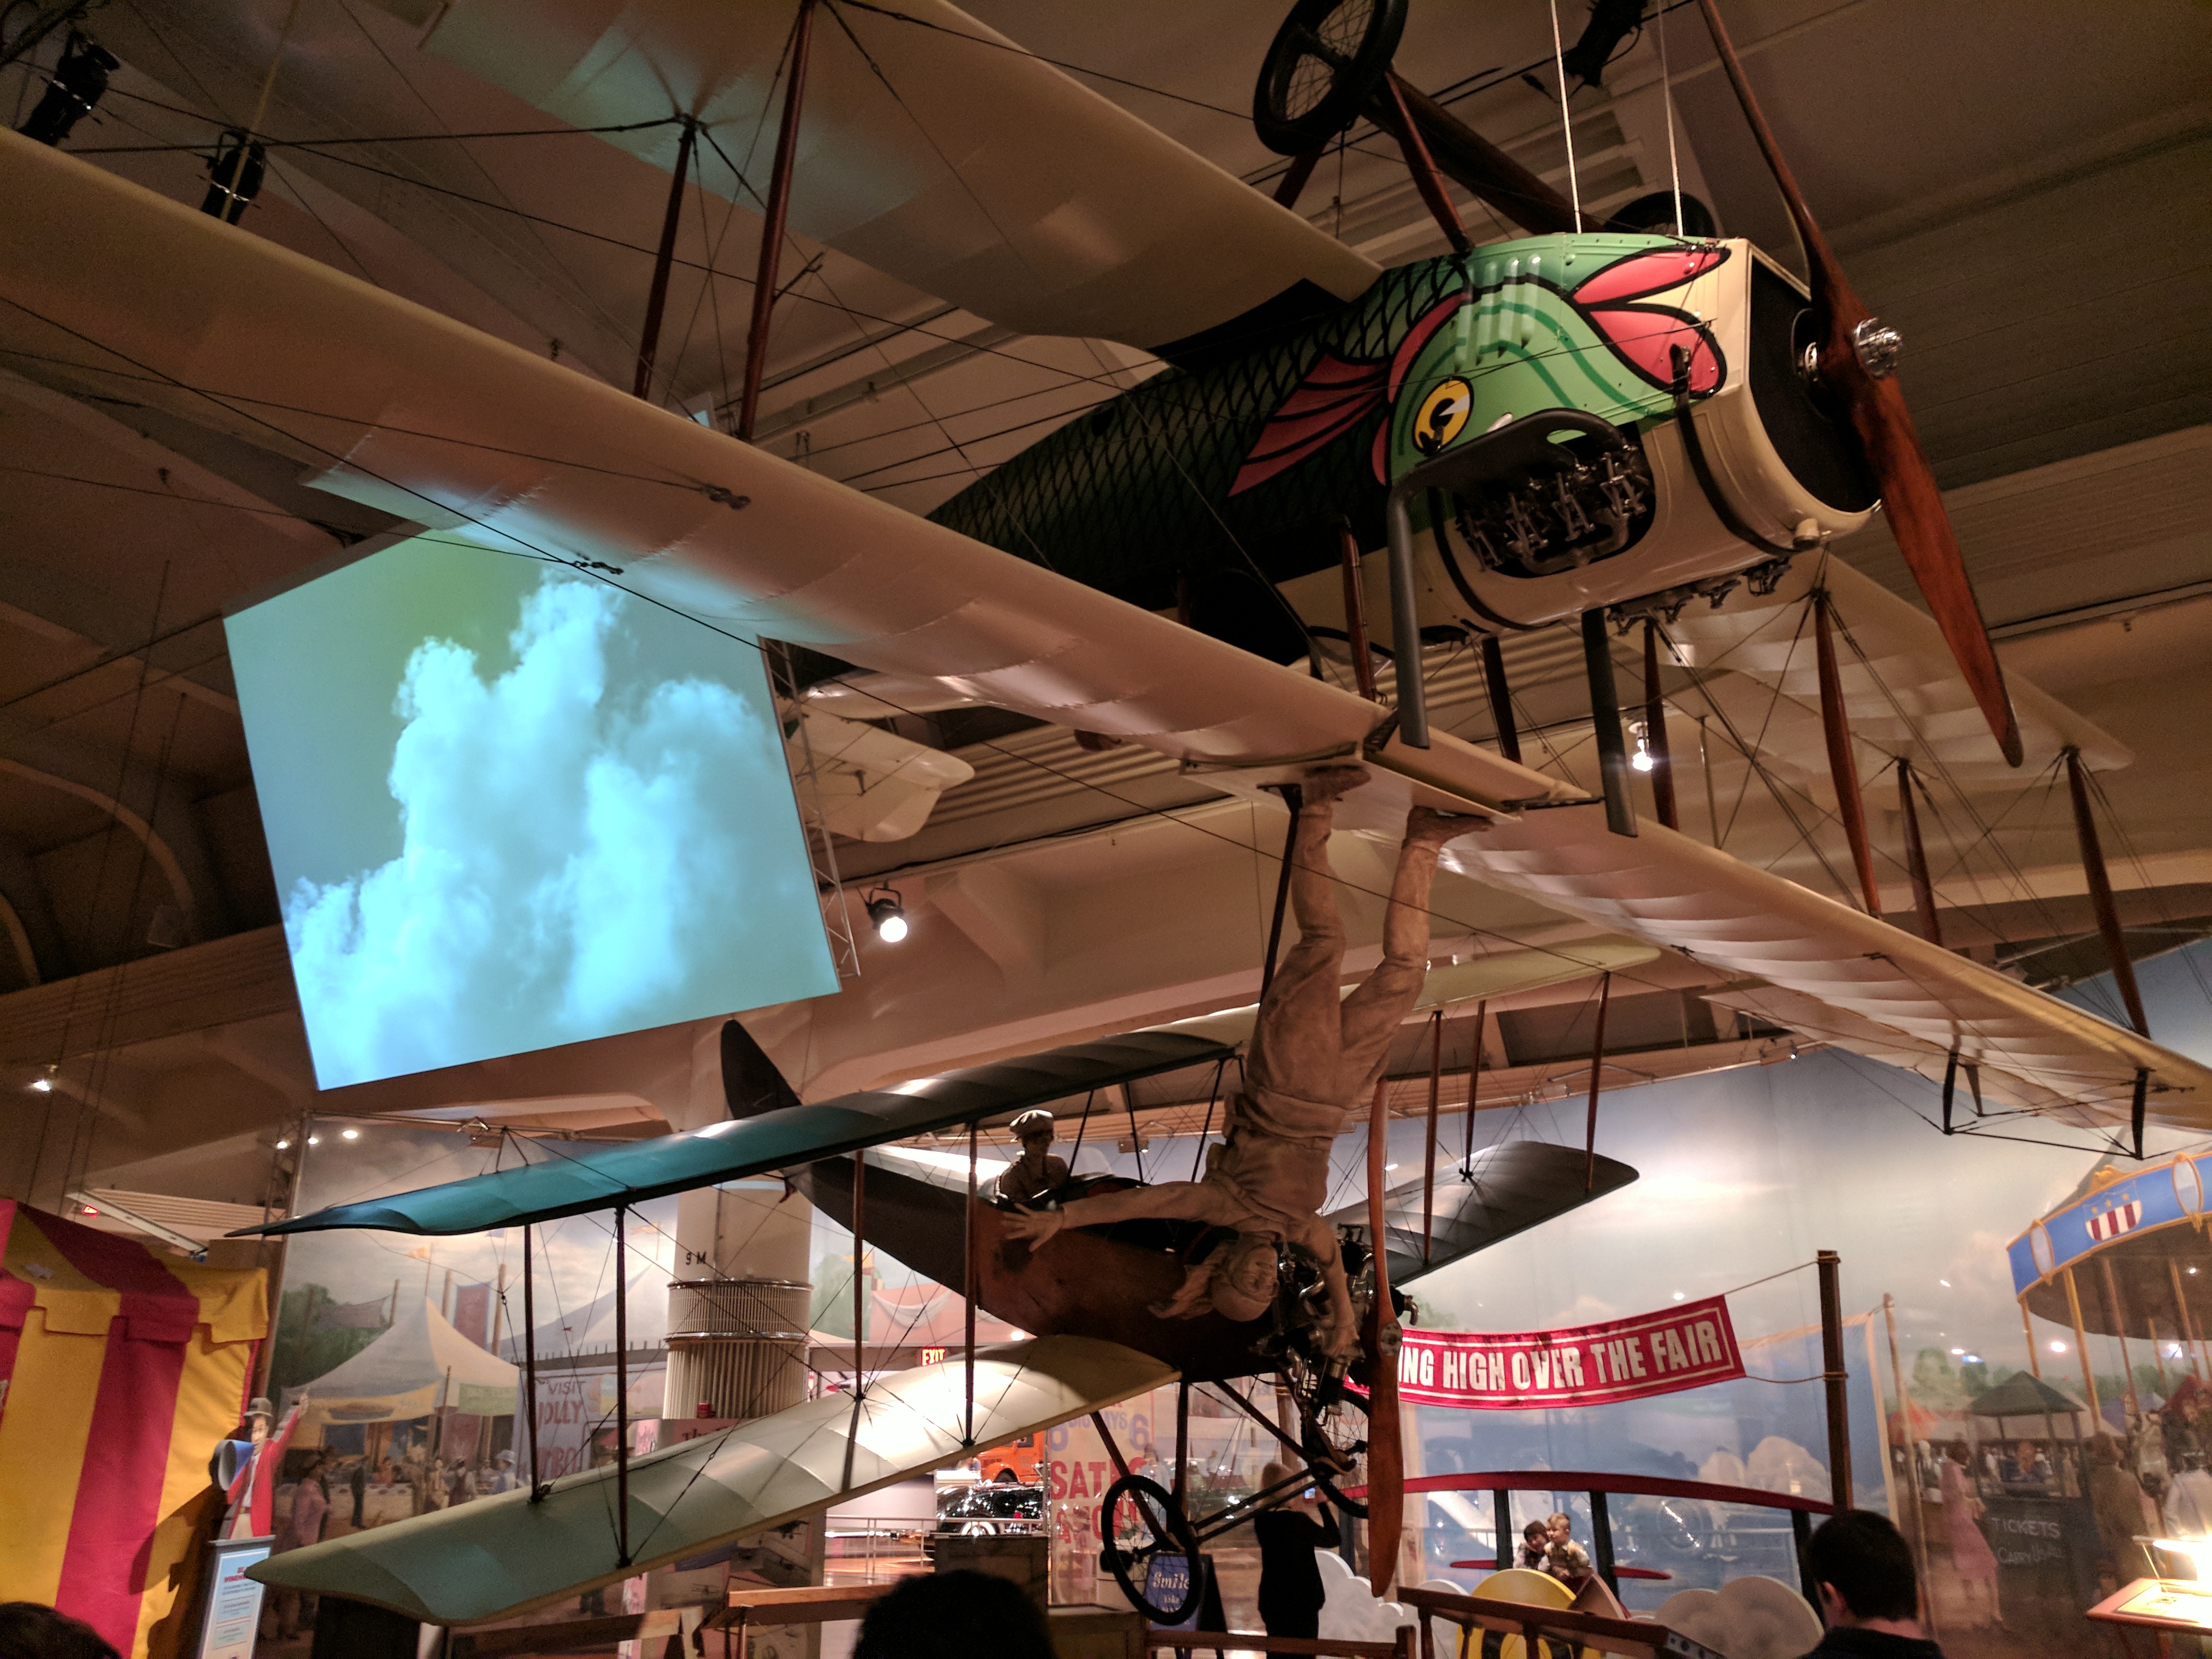
ford, museum, car, cars, auto, automobile, automobiles, machine, machines, truck, trucks, tractor, tractors, plane, planes, ceiling, tourist attraction, building